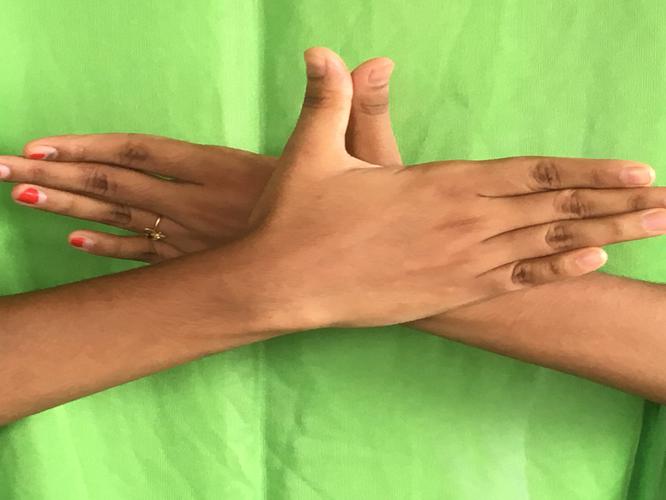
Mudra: Garuda
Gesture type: double_hand